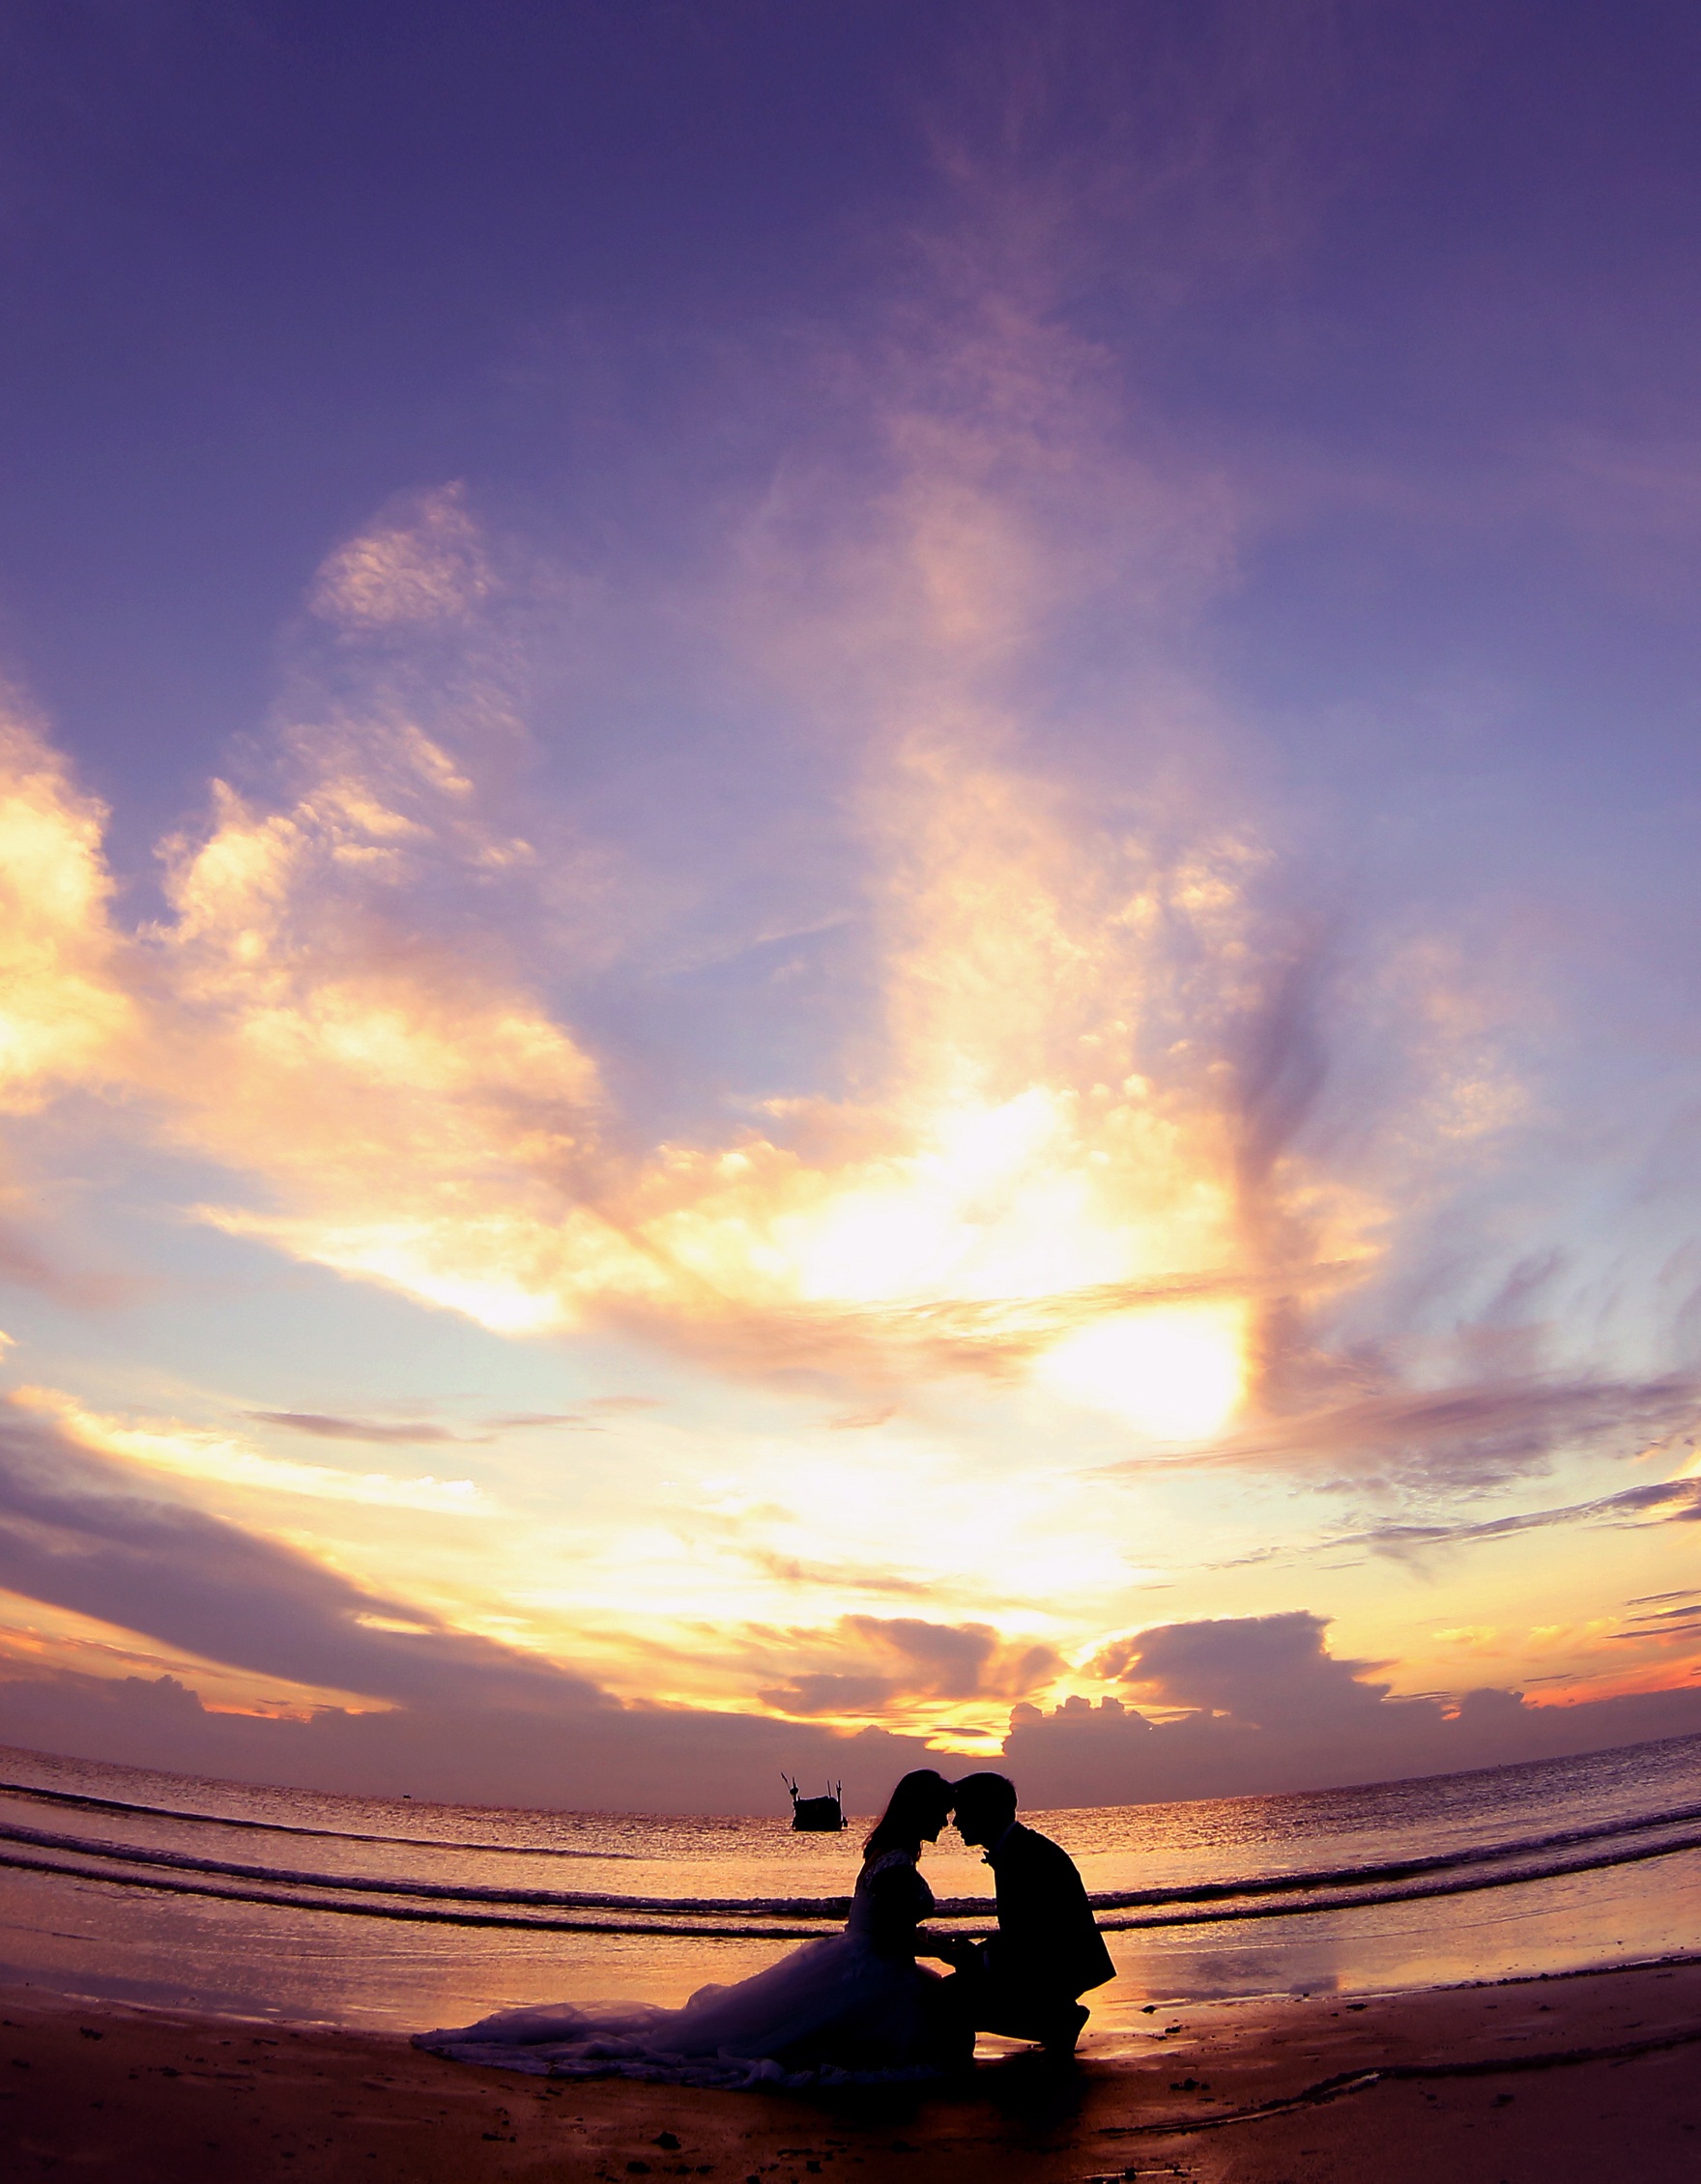
beach, sea, coast, ocean, horizon, cloud, sky, sun, sunrise, sunset, sunlight, morning, dawn, dusk, evening, afterglow, the sea, the doors alive